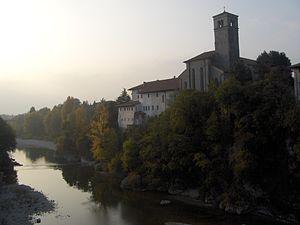
Le Natisone est le plus important cours d'eau du Frioul oriental, et le principal affluent de la rivière Torre qui se jette dans le fleuve Isonzo.
Cividale del Friuli est une commune de la province d'Udine dans la région autonome du Frioul-Vénétie Julienne en Italie. Elle est classée au Patrimoine Mondial de l'UNESCO.